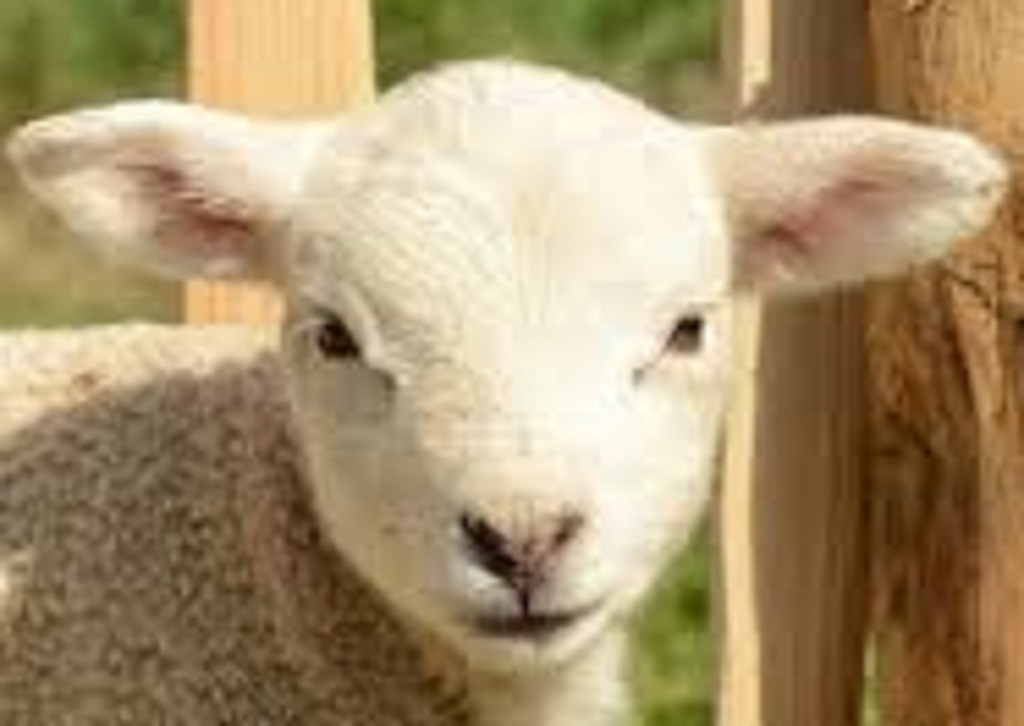
Label: no pain